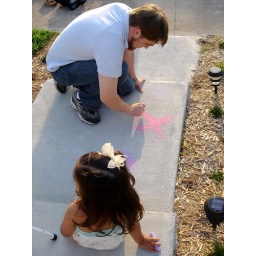
Uncle Kyle drawing a flower for Ms. Hannah in pink chalk